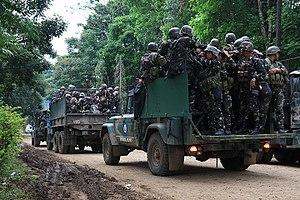
La bataille de Marawi a lieu du 23 mai au 23 octobre 2017 pendant l'insurrection moro aux Philippines. Elle oppose pendant cinq mois les forces armées philippines aux djihadistes de l'État islamique pour le contrôle de la ville de Marawi, ce qui en fait le plus long affrontement urbain de l'histoire des Philippines.